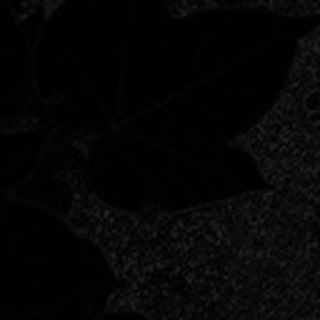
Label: healthy_cotton